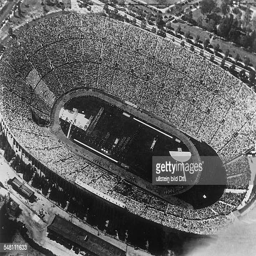
aerial view during the opening ceremony which was attended by spectators